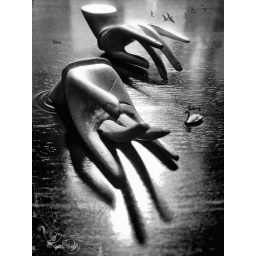
shot on my desk,radial ripples and birds were added in the post ,the straight ripples are wood grain of my desk